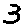
Label: 3